Bishop's Ring

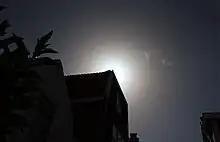
Bishop's Ring around the sun due to volcanic ash of the Eyjafjallajökull volcano on Iceland. Photographed from Leiden, the Netherlands, on 18 May 2010.

A Bishop's Ring is a diffuse brown or bluish halo observed around the sun. It is typically observed after large volcanic eruptions. The first recorded observation of a Bishop's Ring was by Rev. Sereno Edwards Bishop of Honolulu, after the Krakatoa eruption of August 27, 1883.